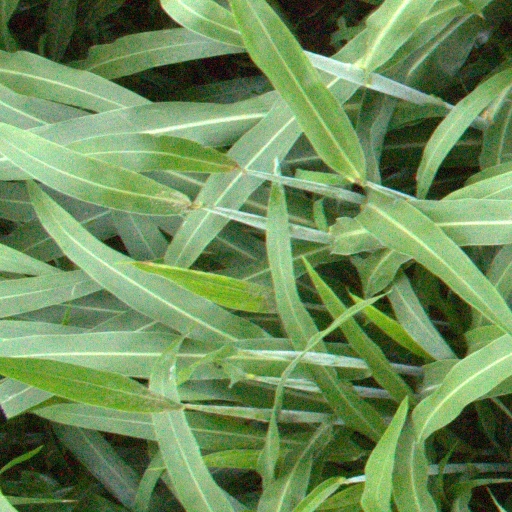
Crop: sorghum